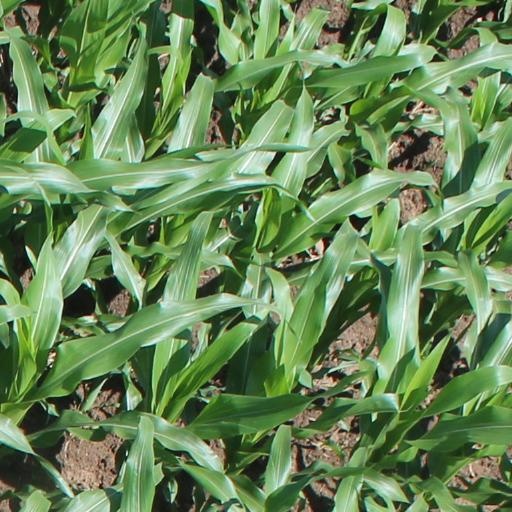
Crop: maize; corn